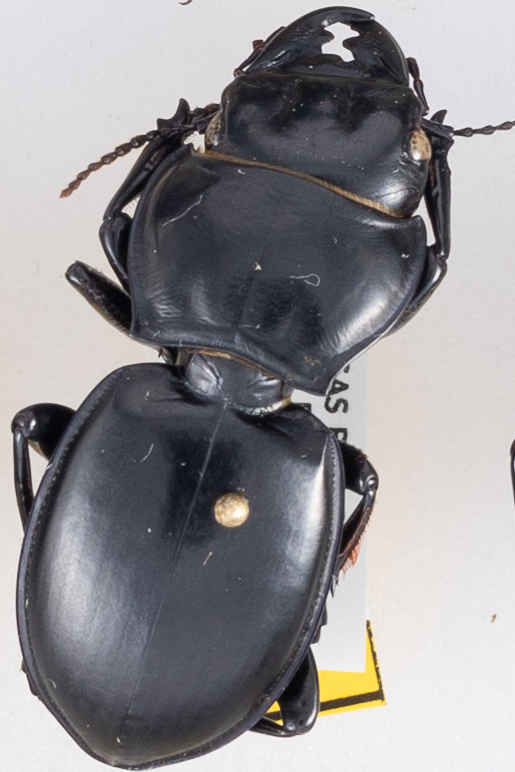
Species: Pasimachus californicus
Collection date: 2020-07-27
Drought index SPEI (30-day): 0.684
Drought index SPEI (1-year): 0.88
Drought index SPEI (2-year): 2.09